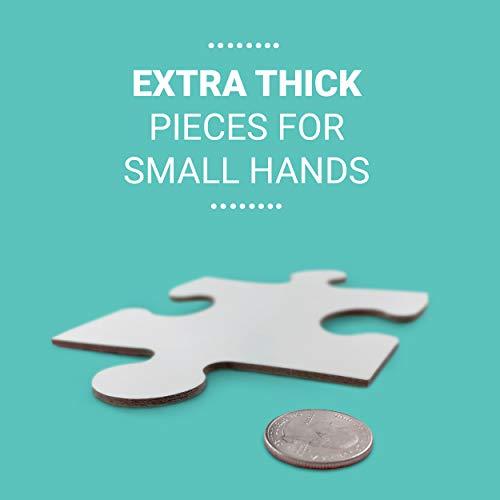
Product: Mudpuppy Fairy Friends Jumbo Puzzle, 25 Jumbo Pieces, 22”x22” – for Kids Age 2+ - Colorful Illustrations of Fairies – Thick, Sturdy Pieces - Convenient Rope Handle on Box
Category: Toys & Games | Puzzles | Jigsaw Puzzles
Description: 25-PIECE PUZZLE: The 25-piece jumbo fairy friends jigsaw puzzle is perfect for children ages 2 and up.
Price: $14.99
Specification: ProductDimensions:22x22x0.1inches|ItemWeight:1.65pounds|ShippingWeight:1.65pounds(Viewshippingratesandpolicies)|DomesticShipping:ItemcanbeshippedwithinU.S.|InternationalShipping:ThisitemcanbeshippedtoselectcountriesoutsideoftheU.S.LearnMore|ASIN:0735352046|Itemmodelnumber:9780735352049|Manufacturerrecommendedage:24months-4years